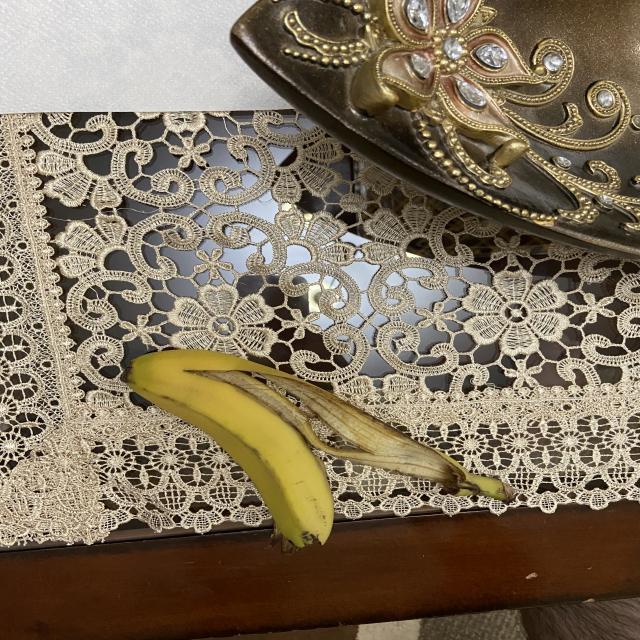
Label: bananas